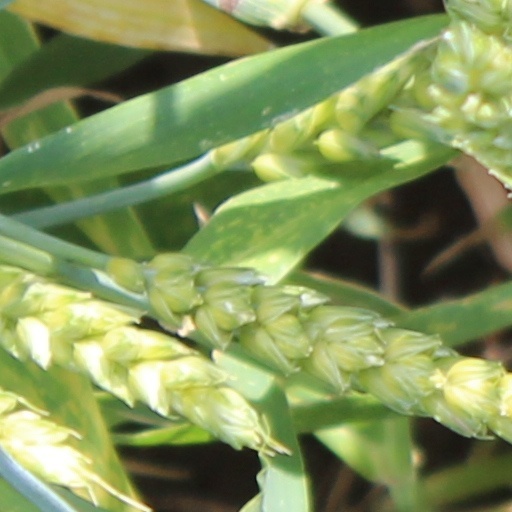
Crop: wheat